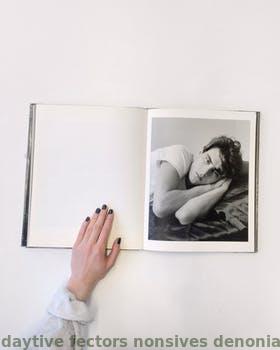
Label: Watermark